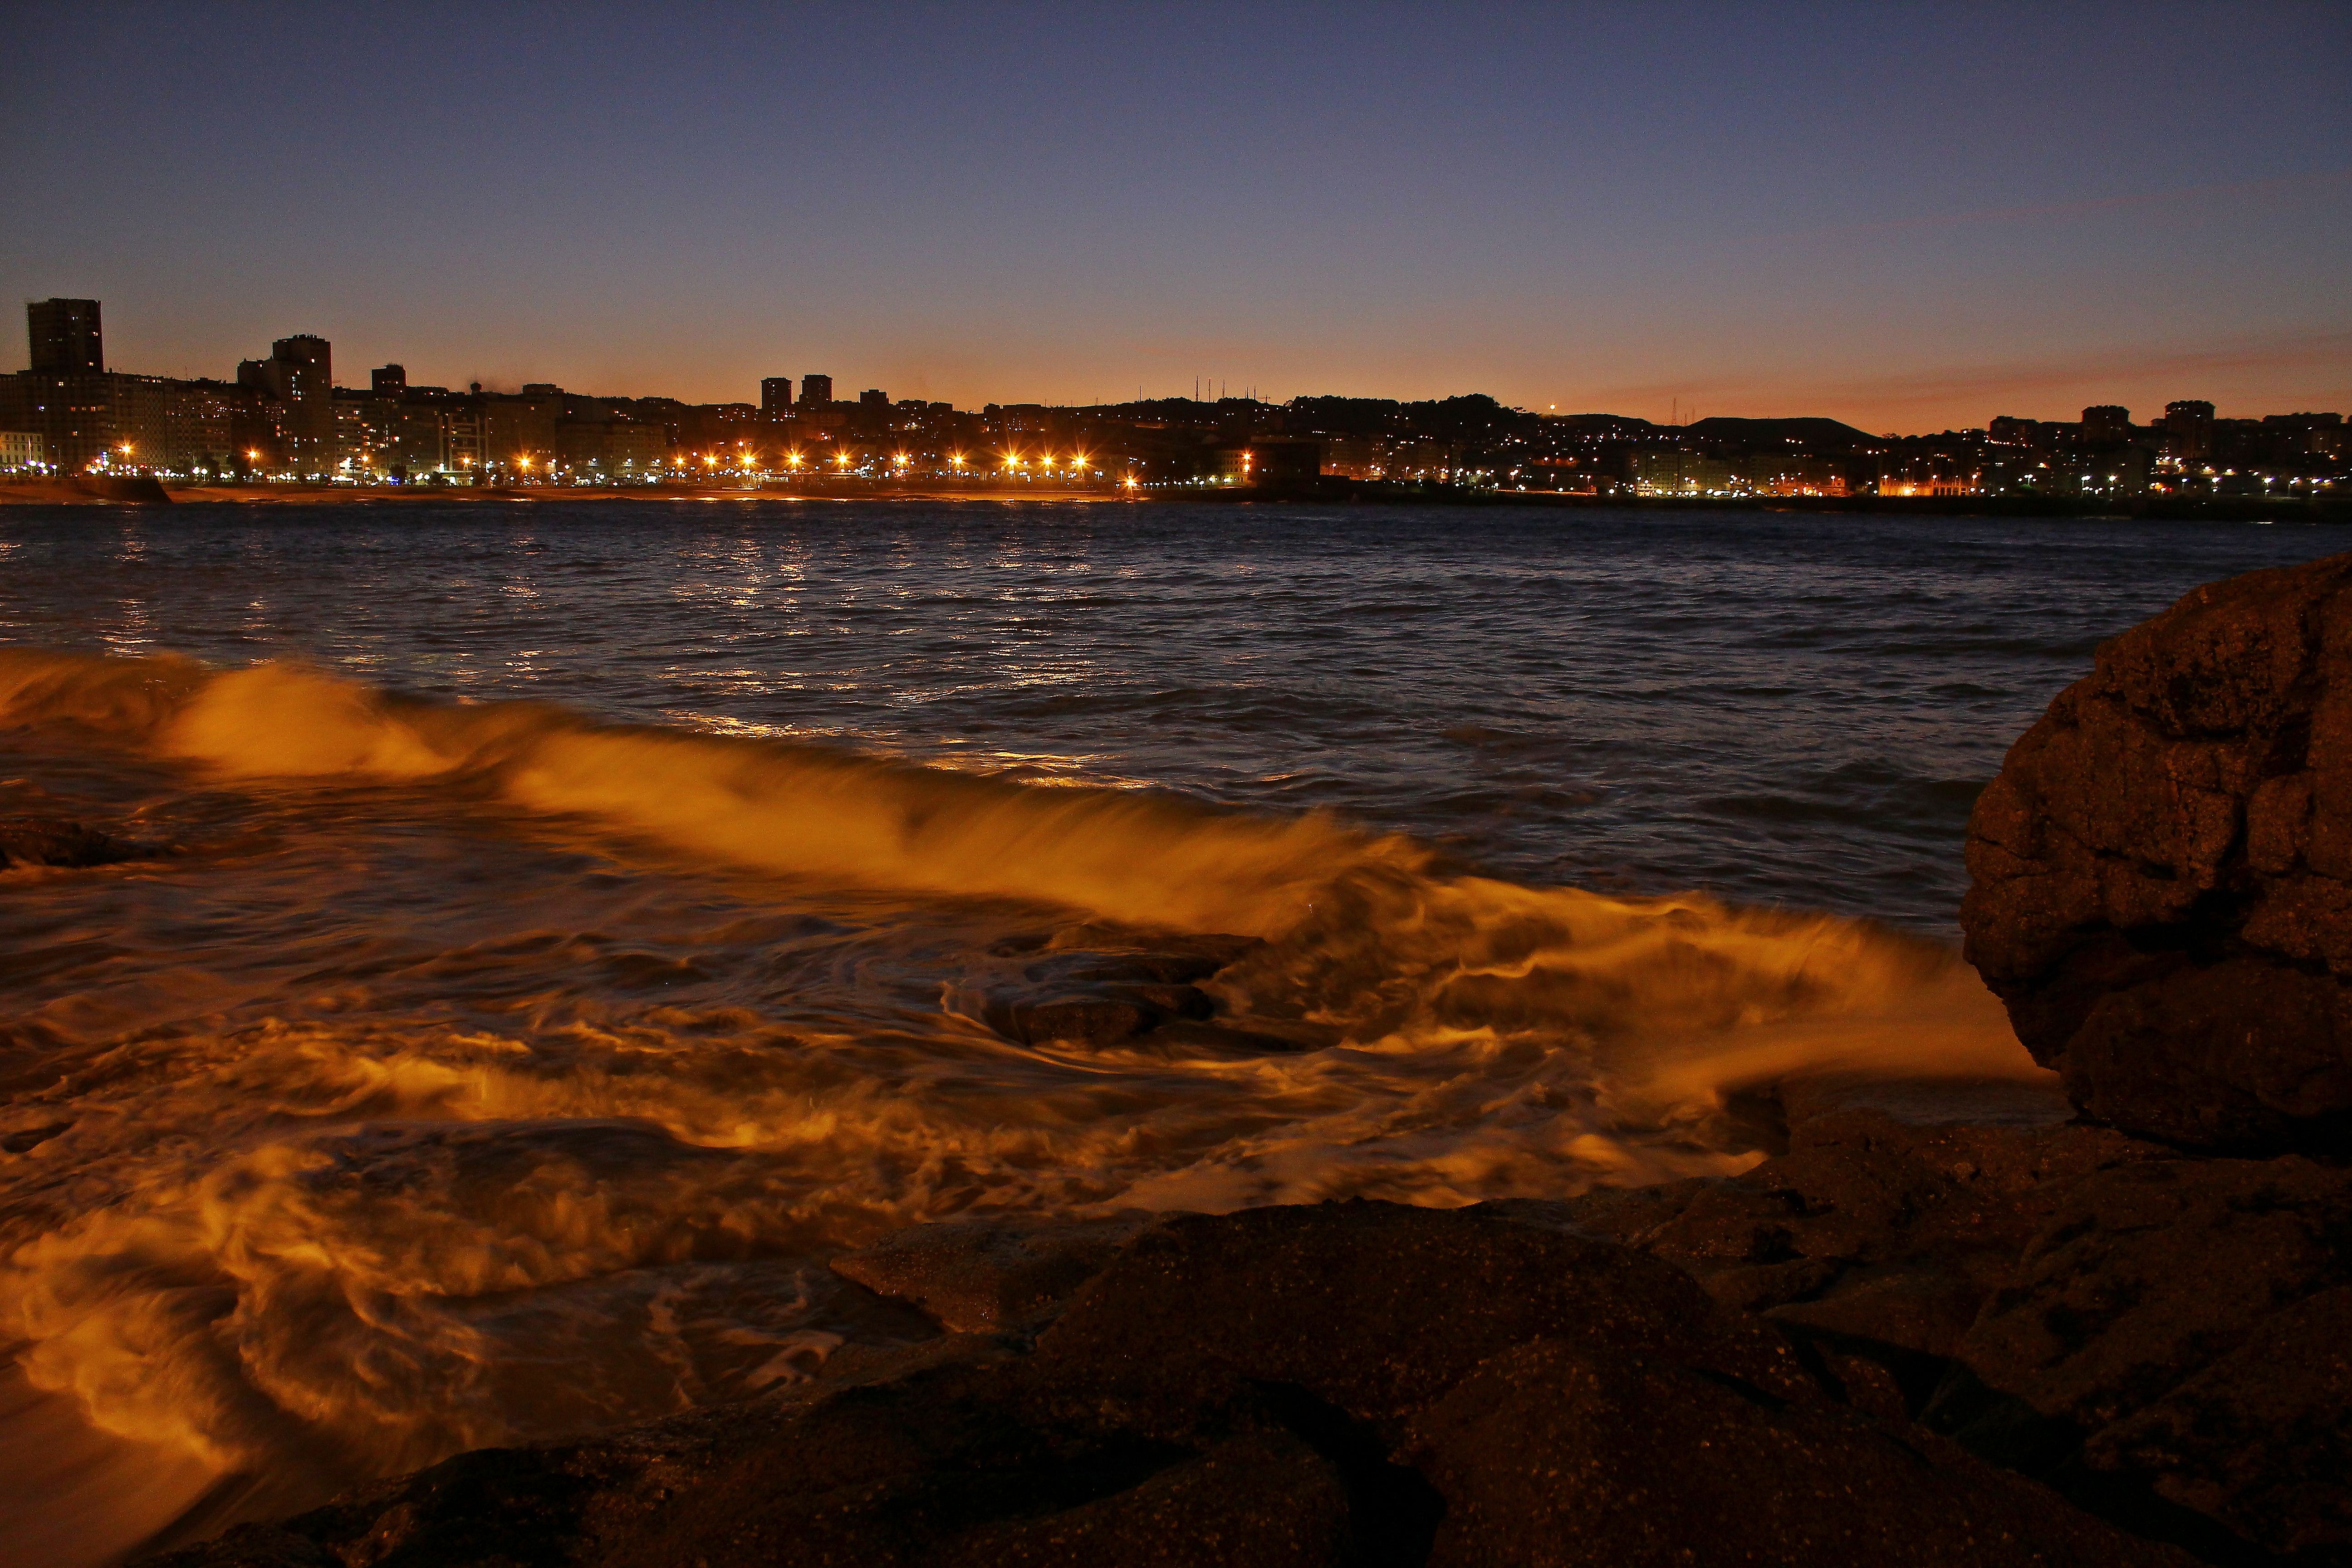
beach, landscape, sea, coast, rock, ocean, horizon, sunrise, sunset, night, morning, shore, wave, dawn, dusk, evening, reflection, bay, body of water, spain, galicia, paisajes, espana, ggl1, gaby1, canon550d, acoru a